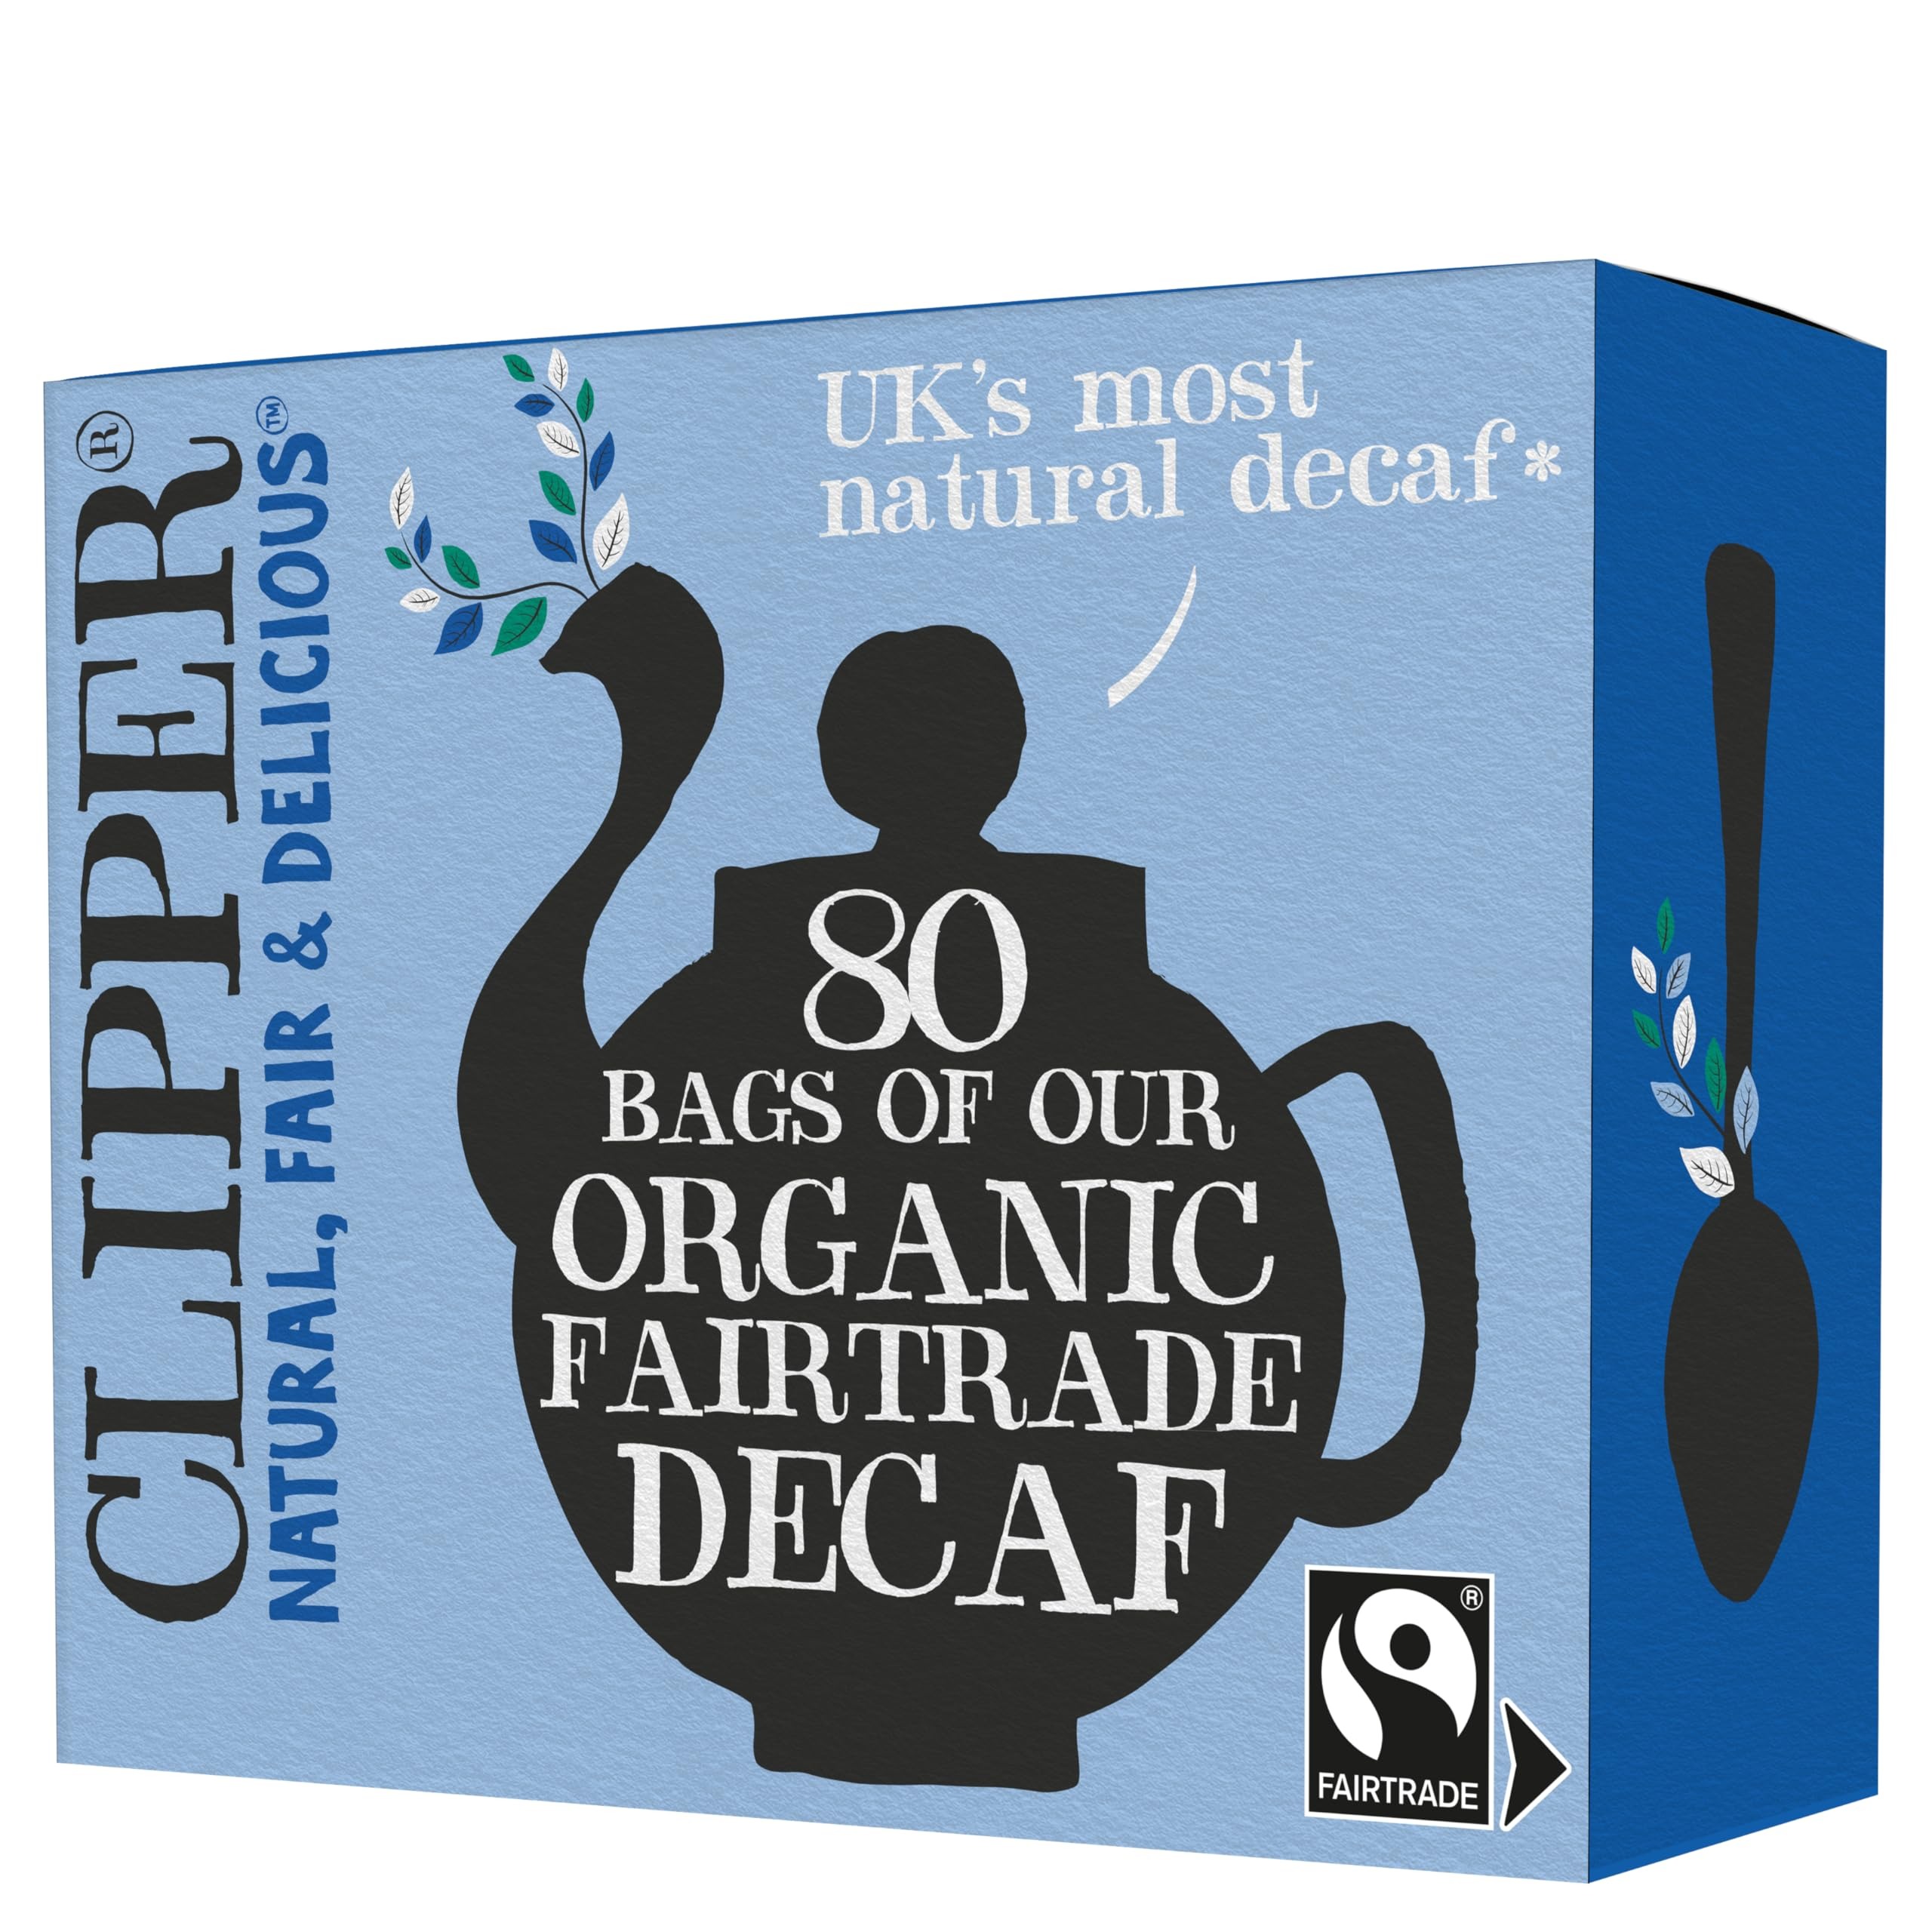
Item Name: Clipper Tea, Organic Decaf, Plant-Based, Decaffeinated Black Tea, Great Over Ice, 1 Pack, 80 Unbleached Tea Bags
Bullet Point: Clipper Tea, Organic Decaf, Plant-Based, Decaffeinated Black Tea, Great Over Ice
Product Description: Clipper Tea, Organic Decaf, Plant-Based, Decaffeinated Black Tea, Great Over Ice
Value: 80.0
Unit: Count

Price: 24